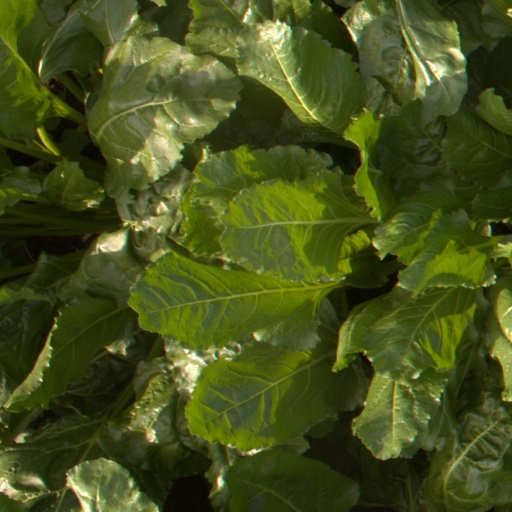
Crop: sugar beet